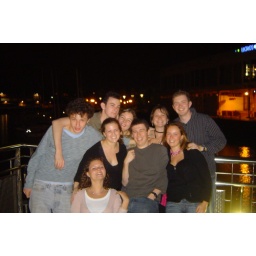
This is downtown Bristol, by the water. We're standing on a bridge that crosses over the harbour.